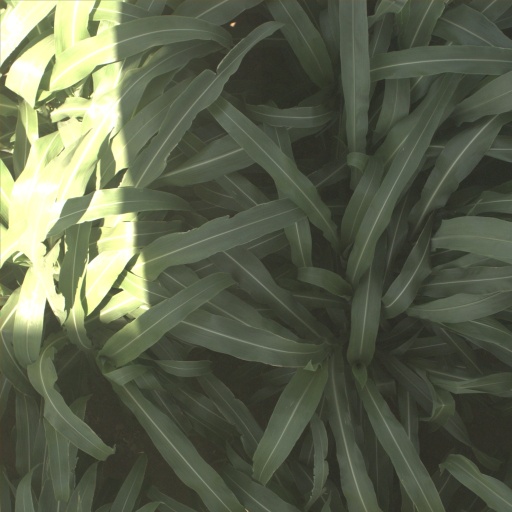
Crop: sorghum